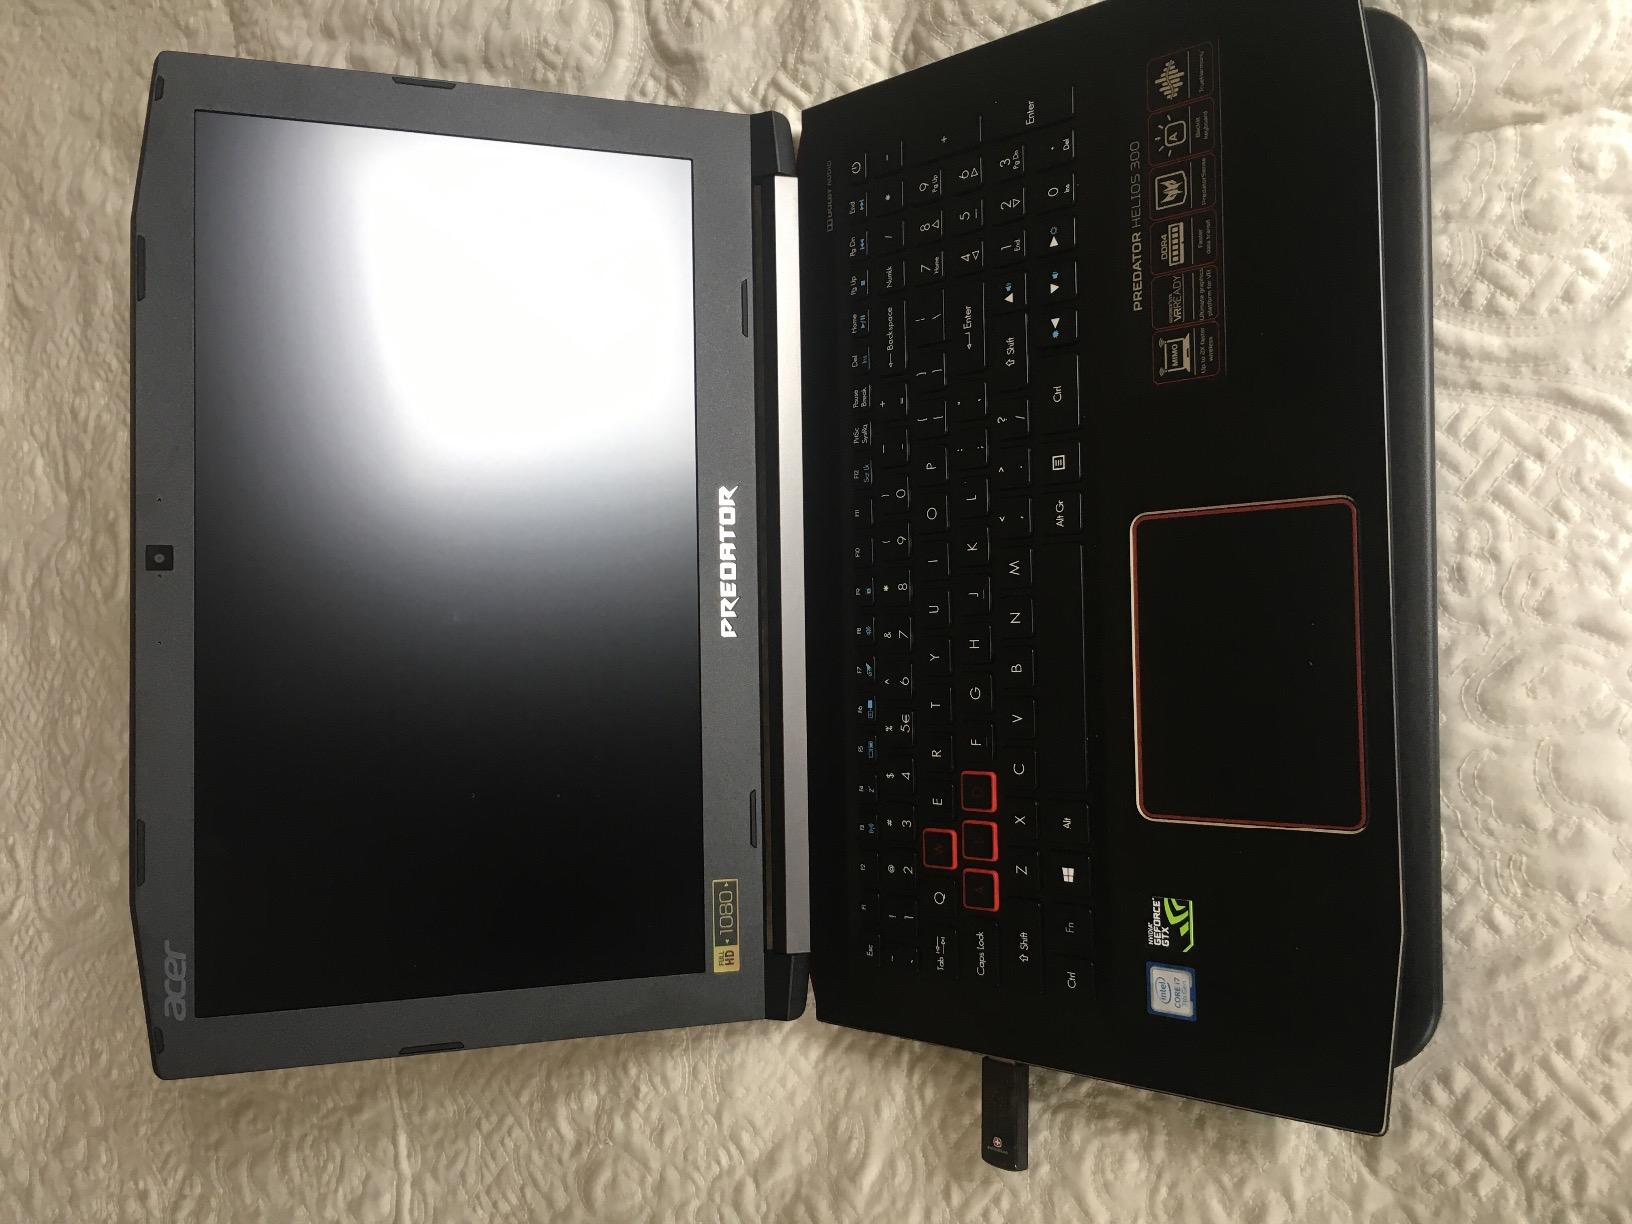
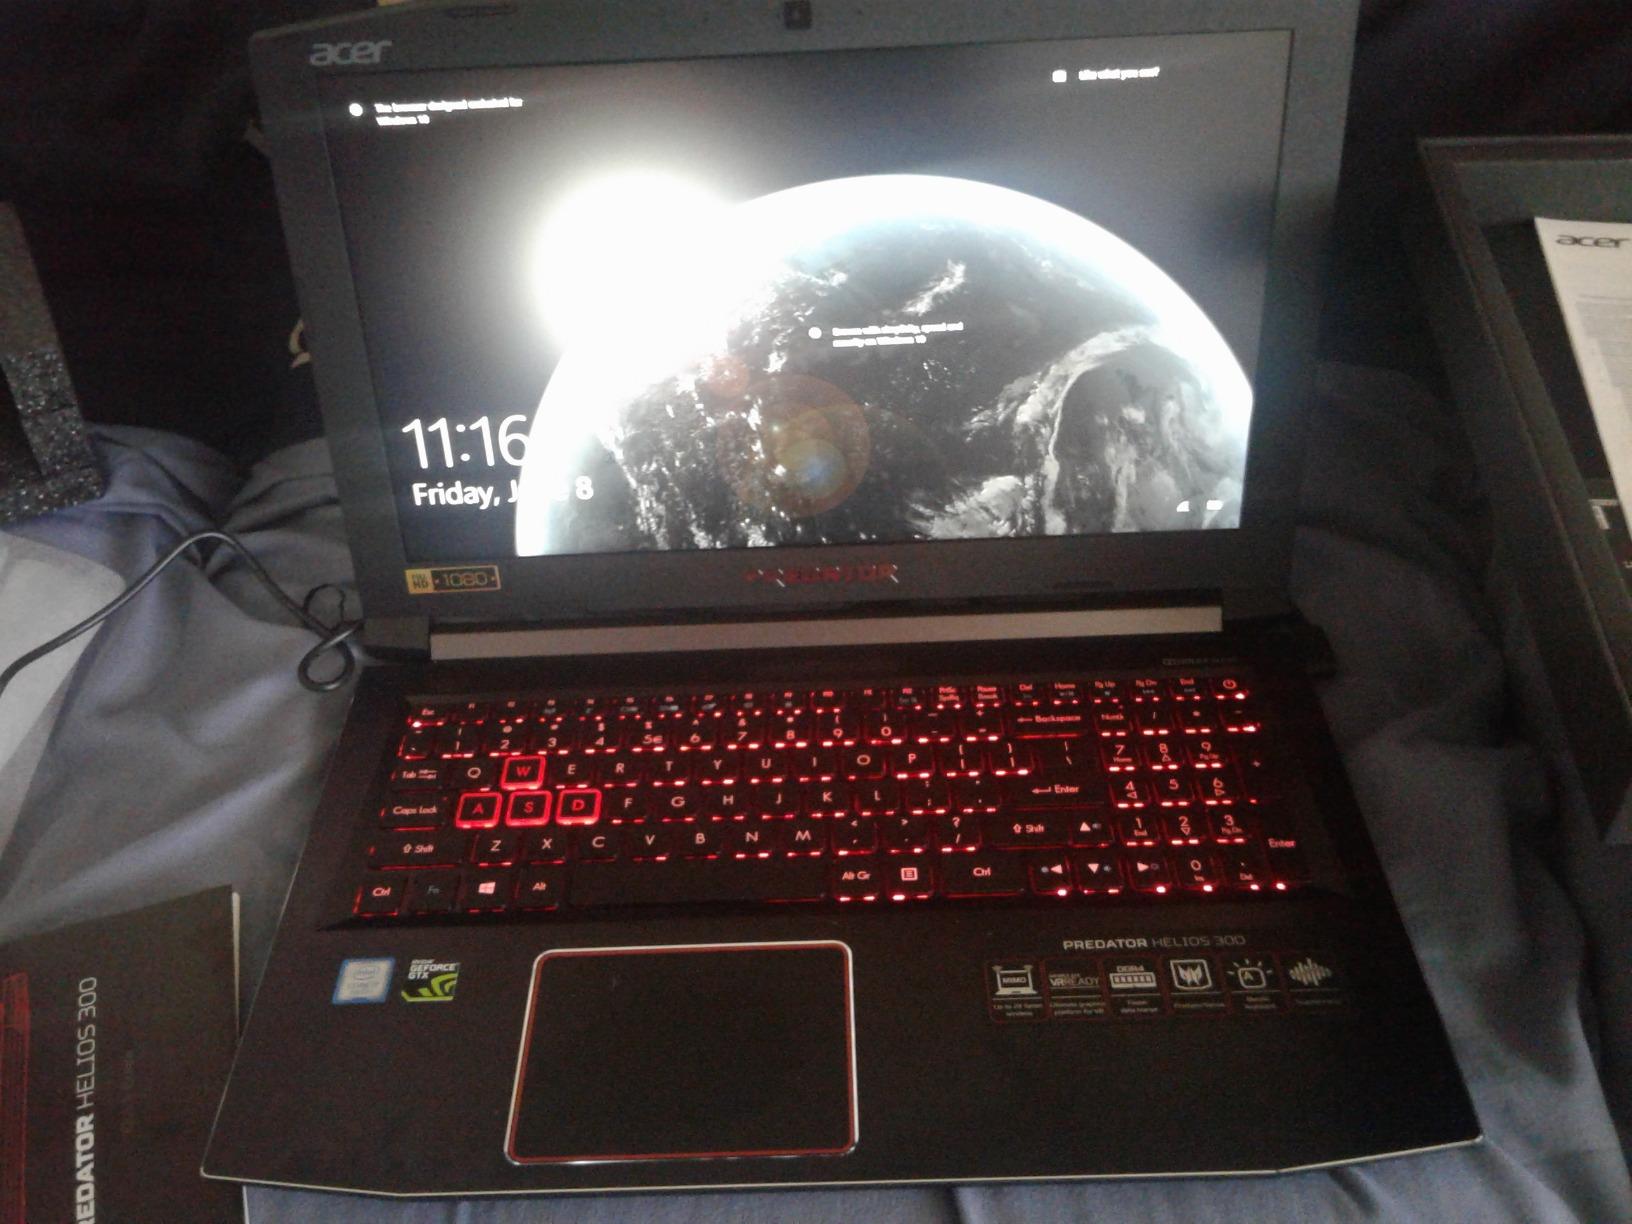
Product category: laptop
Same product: yes